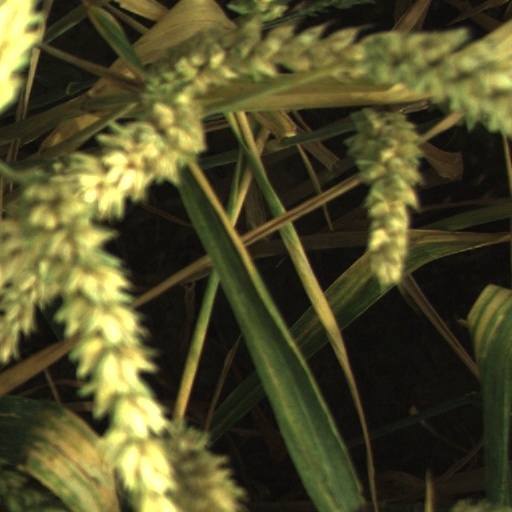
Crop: wheat